Chrysotriklinos

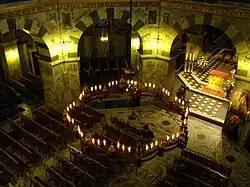
Interior of the octagonal Palatine Chapel in Aachen, which was modelled on the Chrysotriklinos.

In its interior, the imperial throne was placed on the eastern apse (the "bēma"), behind a bronze railing. The northeastern apse was known as the "oratory of St Theodore". It contained the emperor's crown and a number of holy relics, including the rod of Moses, and also served as a dressing room for the emperor. The southern apse led to the imperial bedroom ("koitōn"), through a silver door put in place by Emperor Constantine VII. The northern apse was known as the "Pantheon", a waiting-room for officials, while the northwestern apse, the "Diaitarikion", served as a steward's room, and was where the "papias" of the palace deposed his keys, the symbol of his office, after the ceremonial opening of the hall each morning. The main hall of the Chrysotriklinos was surrounded by a number of annexes and halls: the vestibule known as "Tripeton", the "Horologion" (so named because it probably contained a sundial), the hall of the "Kainourgion" ("New [Hall]"), and the halls of the "Lausiakos" and the "Justinianos", both attributed to Justinian II (r. 685–695 and 705–711). The "Theotokos of the Pharos", the main palace chapel, was also located nearby, to the south or south-east.